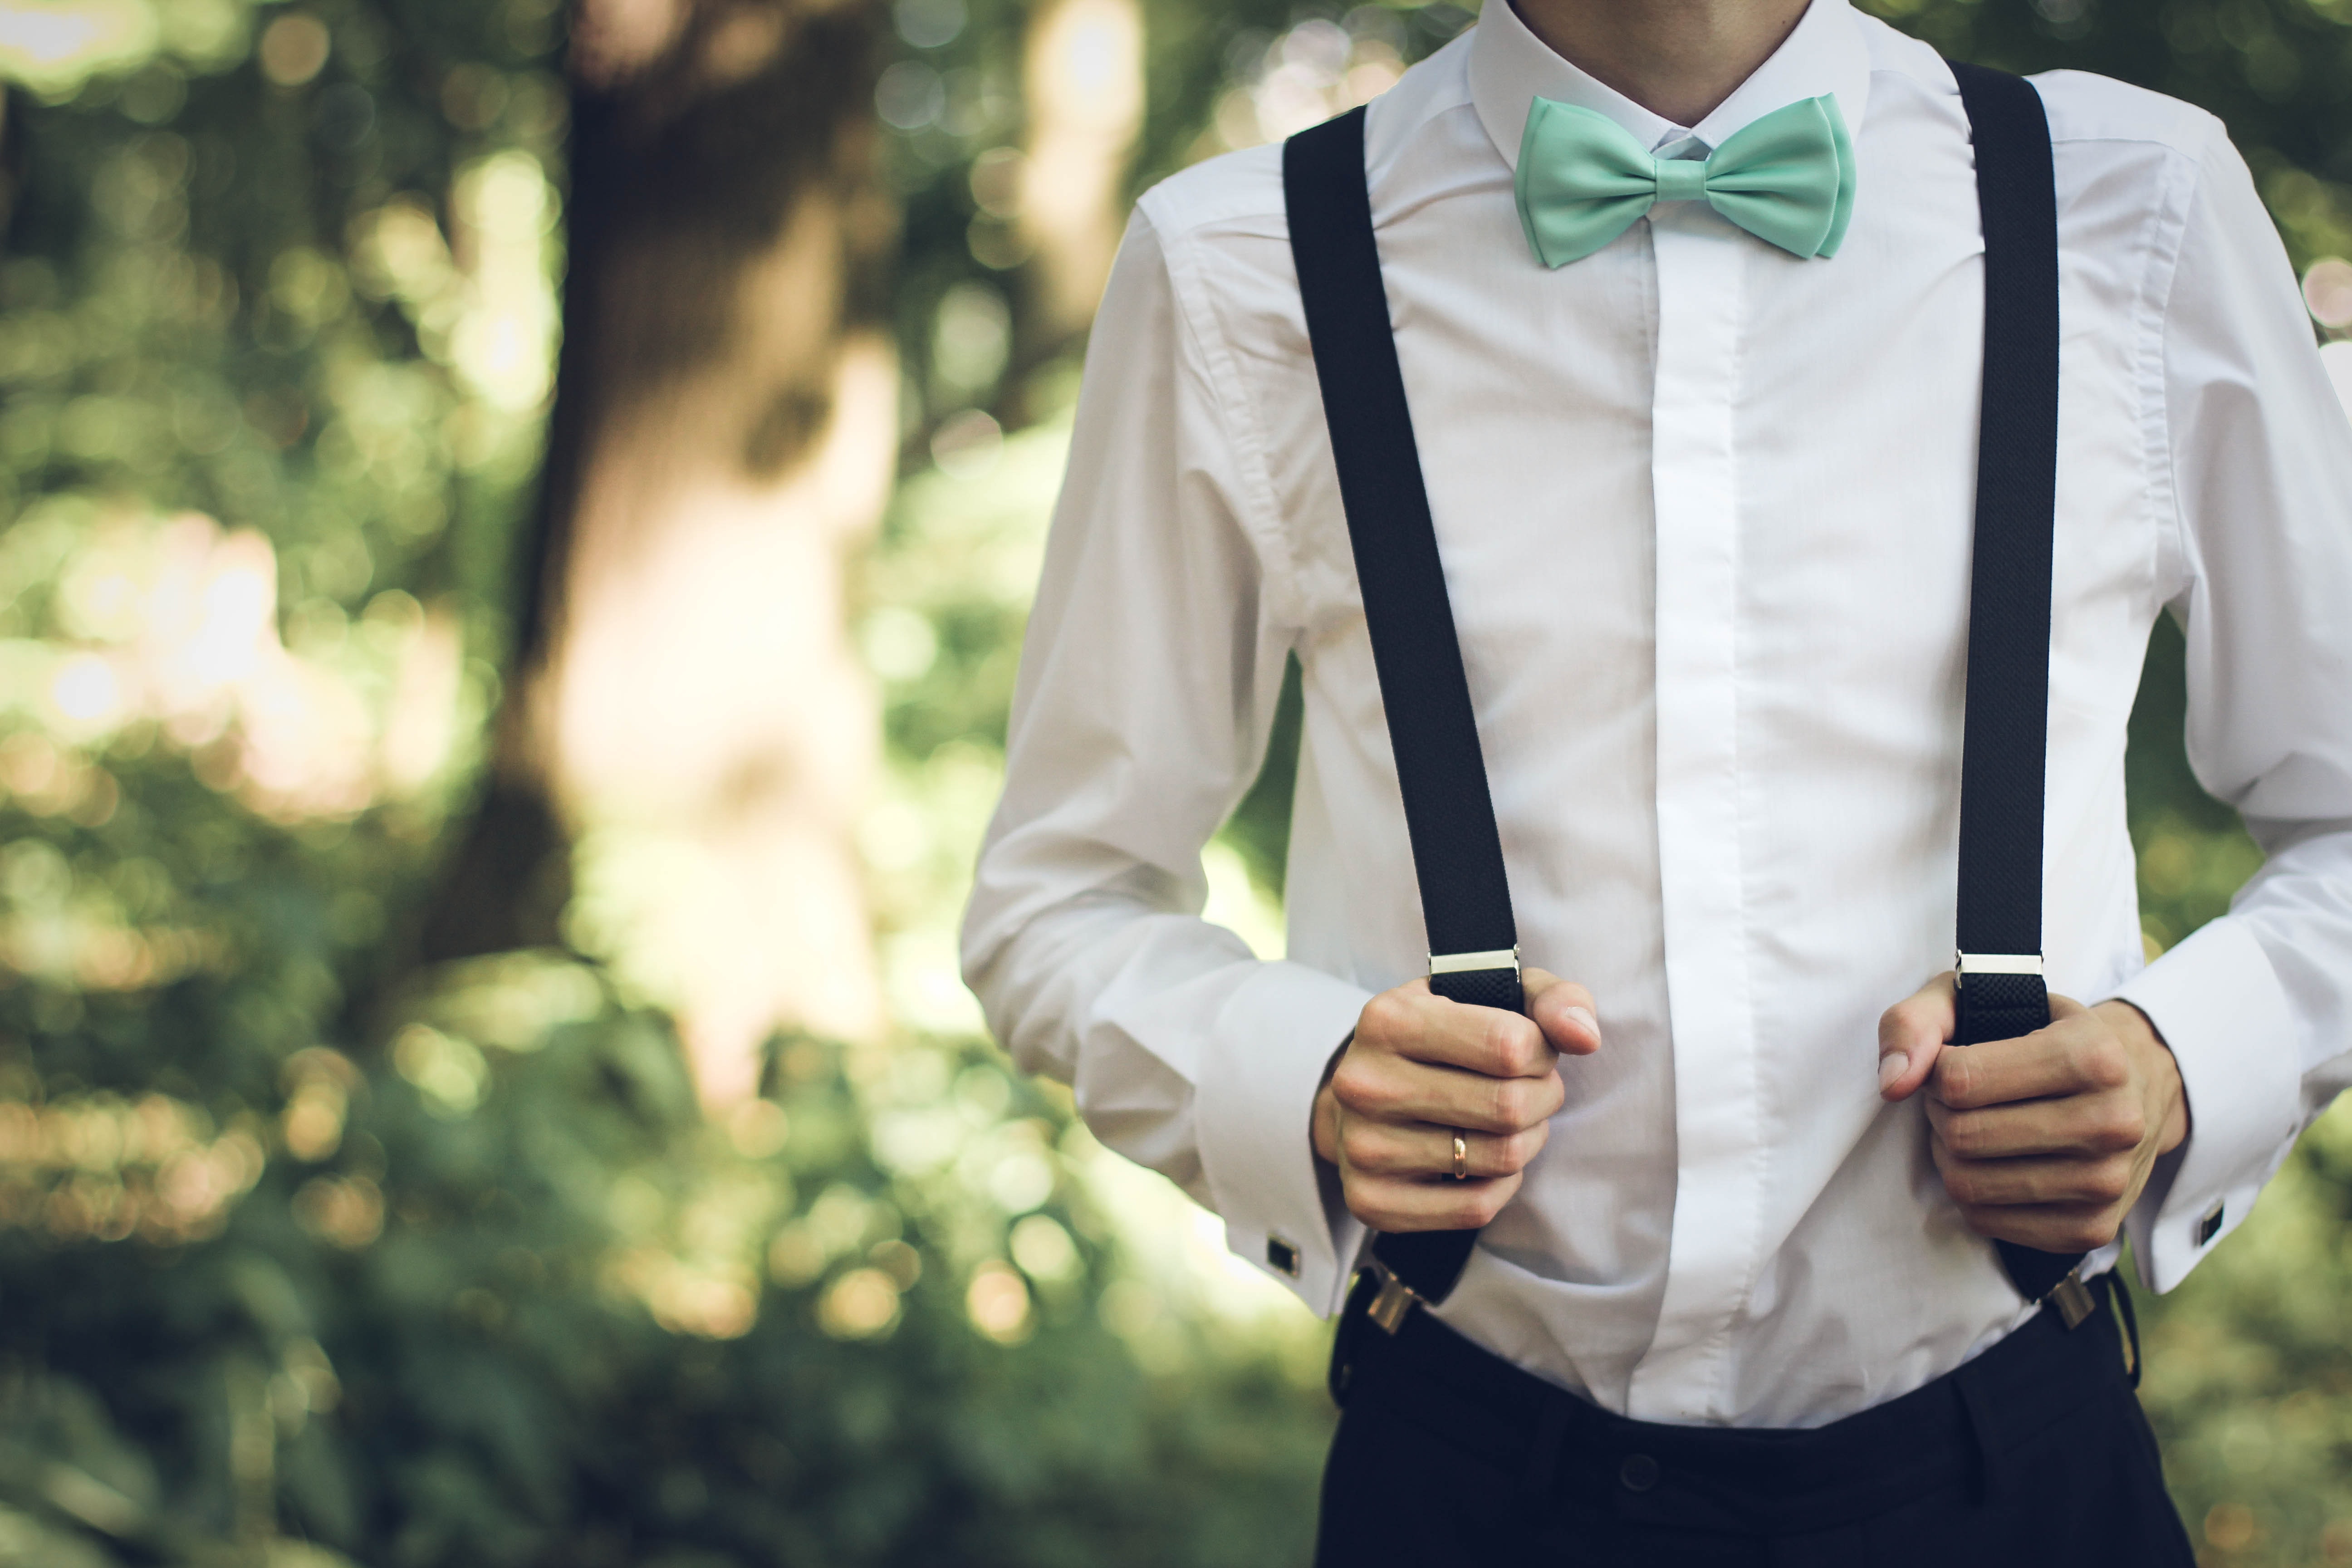
photograph, formal wear, tie, suit, bow tie, suspenders, tuxedo, outerwear, photography, fashion accessory, dress, gesture, wedding, ceremony, blazer